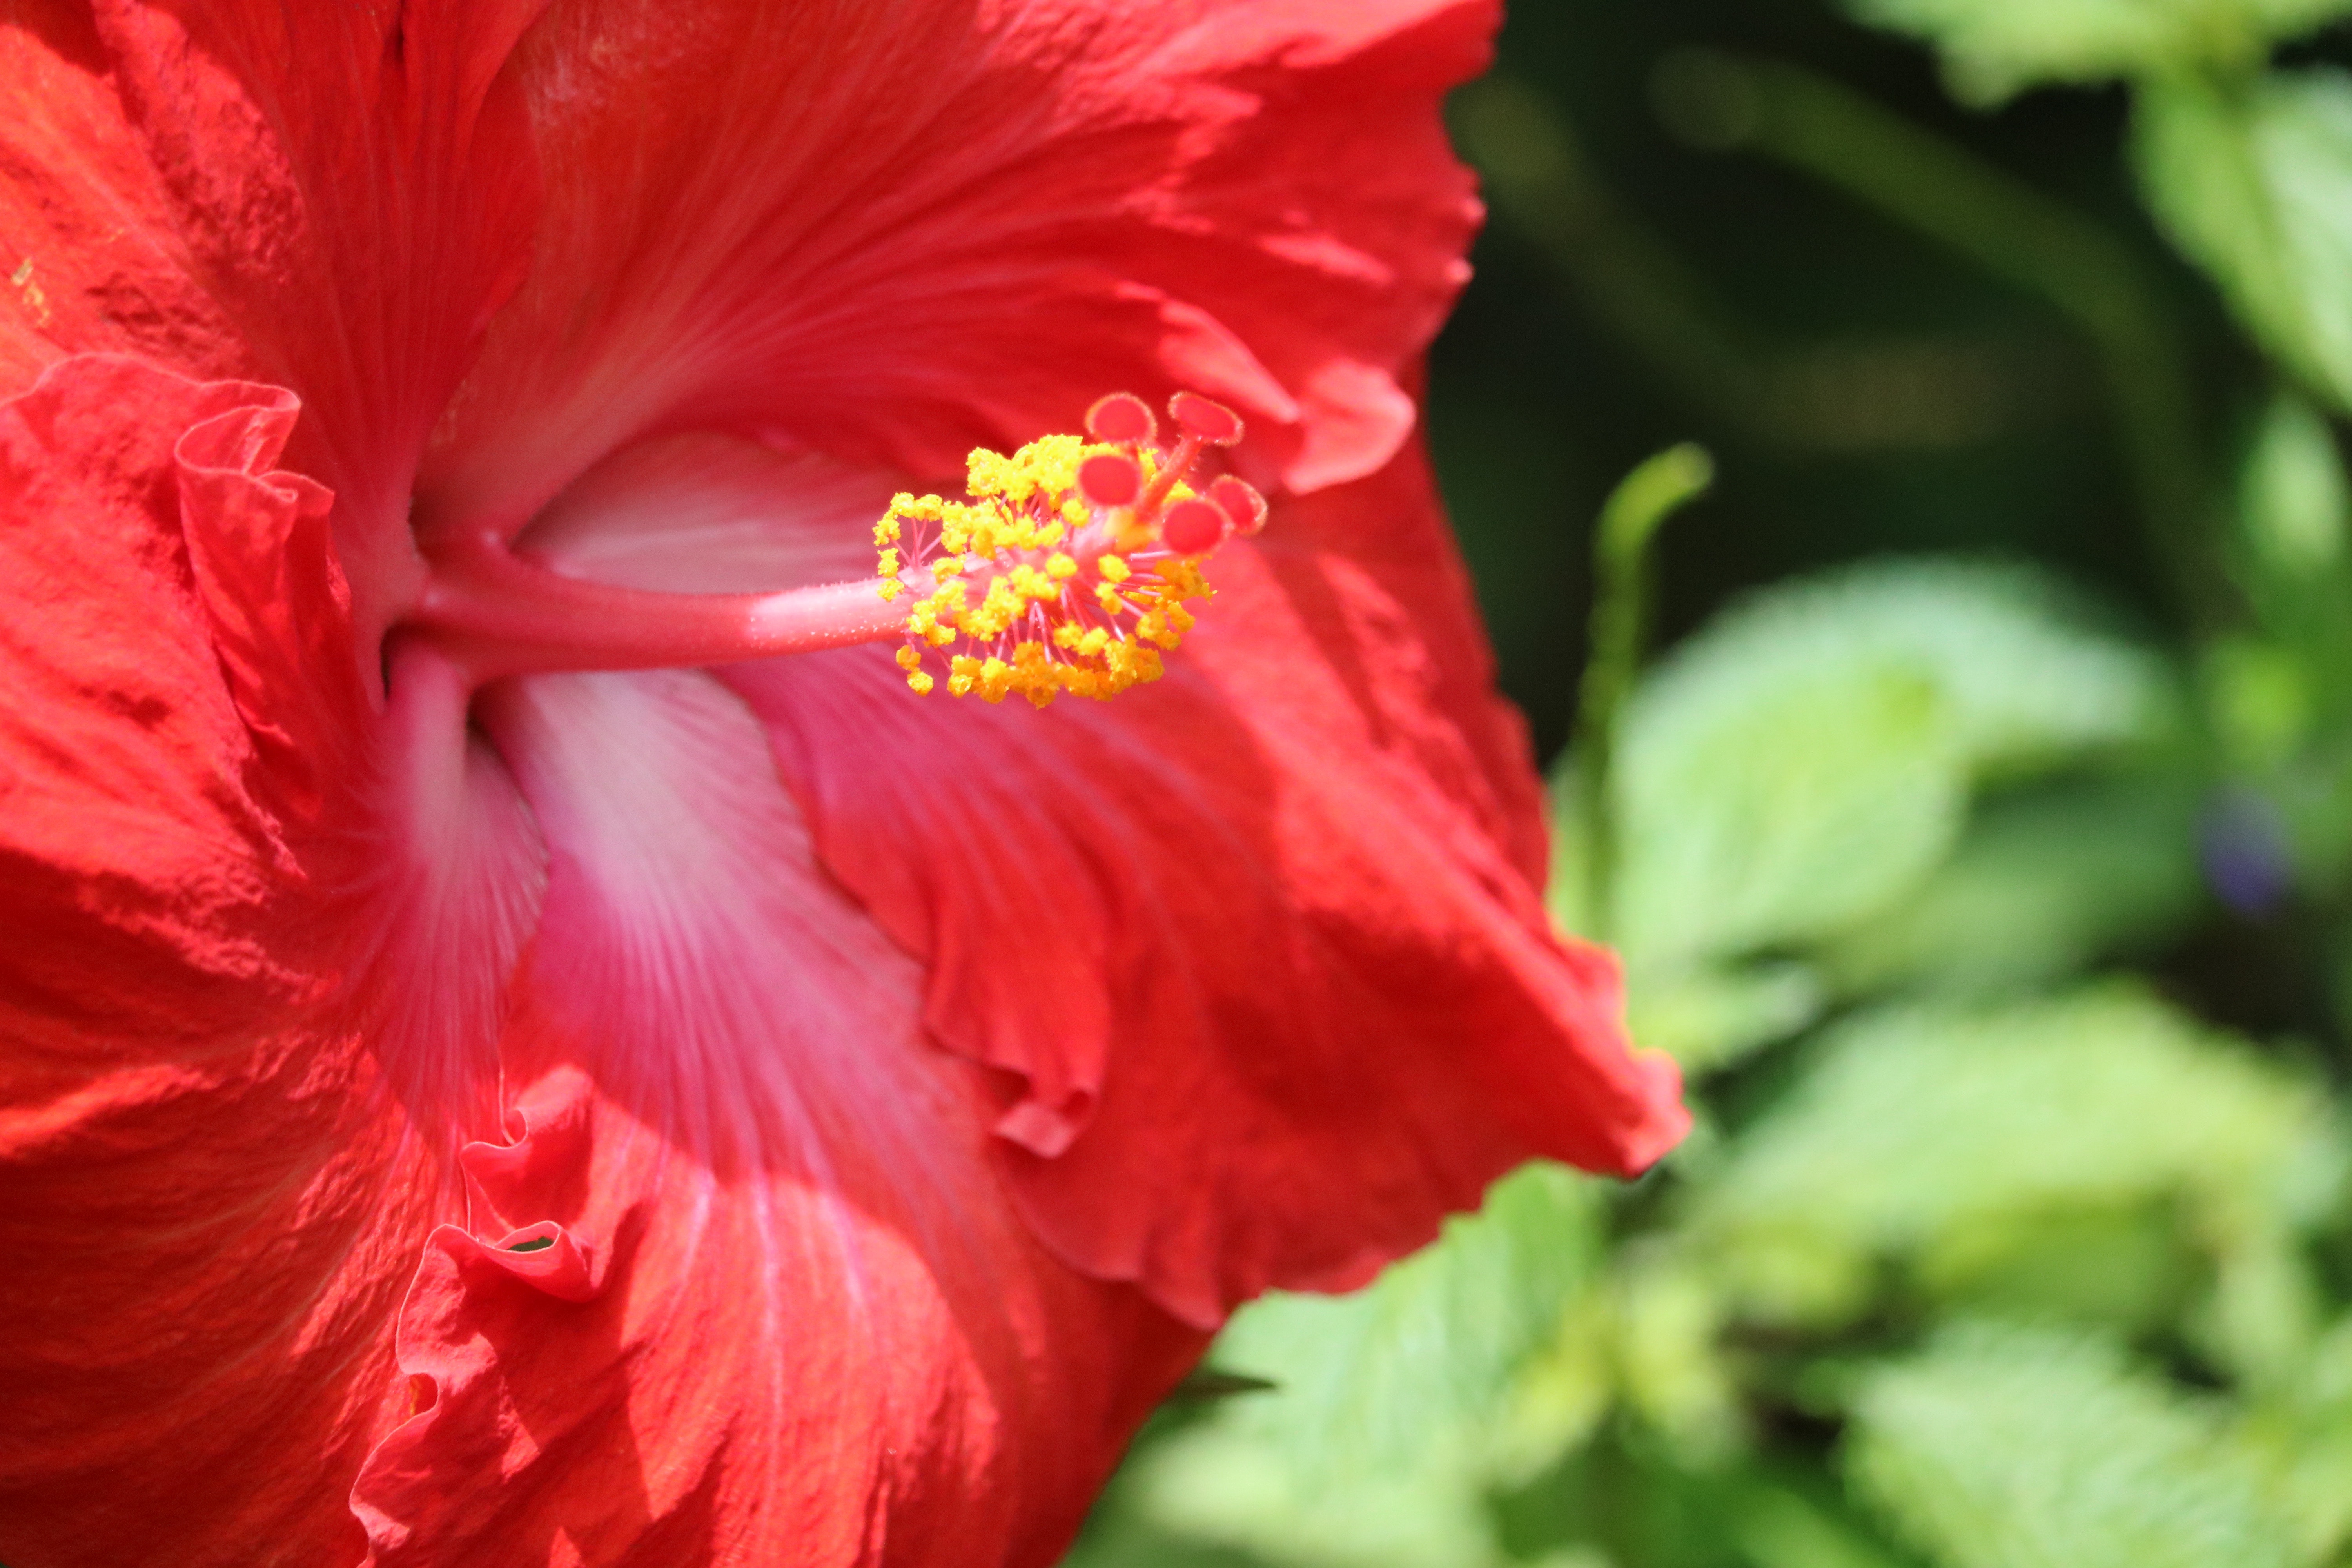
flowering plant, chinese hibiscus, petal, hibiscus, flower, red, Hawaiian hibiscus, plant, close up, pink, china rose, malvales, botany, mallow family, four o clock flower, pollen, annual plant, hollyhocks, macro photography, four o clock family